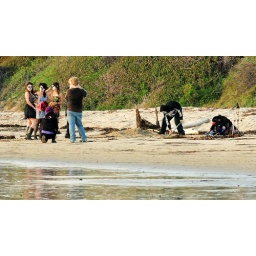
The girl in the previous photo is standing behind the guy in the brown shirt.